Međimurje County

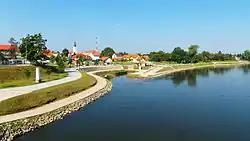
Mura river at Mursko Središće

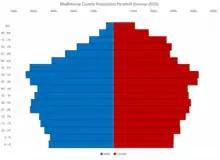
Population pyramid of Međimurje County per the 2011 Census

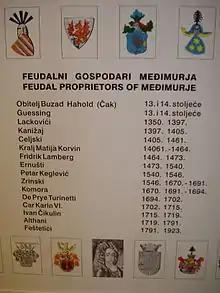
Feudal proprietors of Međimurje

Međimurje County location in the Pannonian Basin covers the plains between two rivers – the Mura and the Drava. The Mura flows along the county's northern border with the Slovenian region of Prekmurje (Municipality of Lendava, Municipality of Ljutomer and Municipality of Ormož) and its eastern border with Hungary's Zala County, while the Drava flows along the county's southern border with two other Croatian counties – Varaždin County and Koprivnica-Križevci County. The Trnava River flows through the middle of the county.